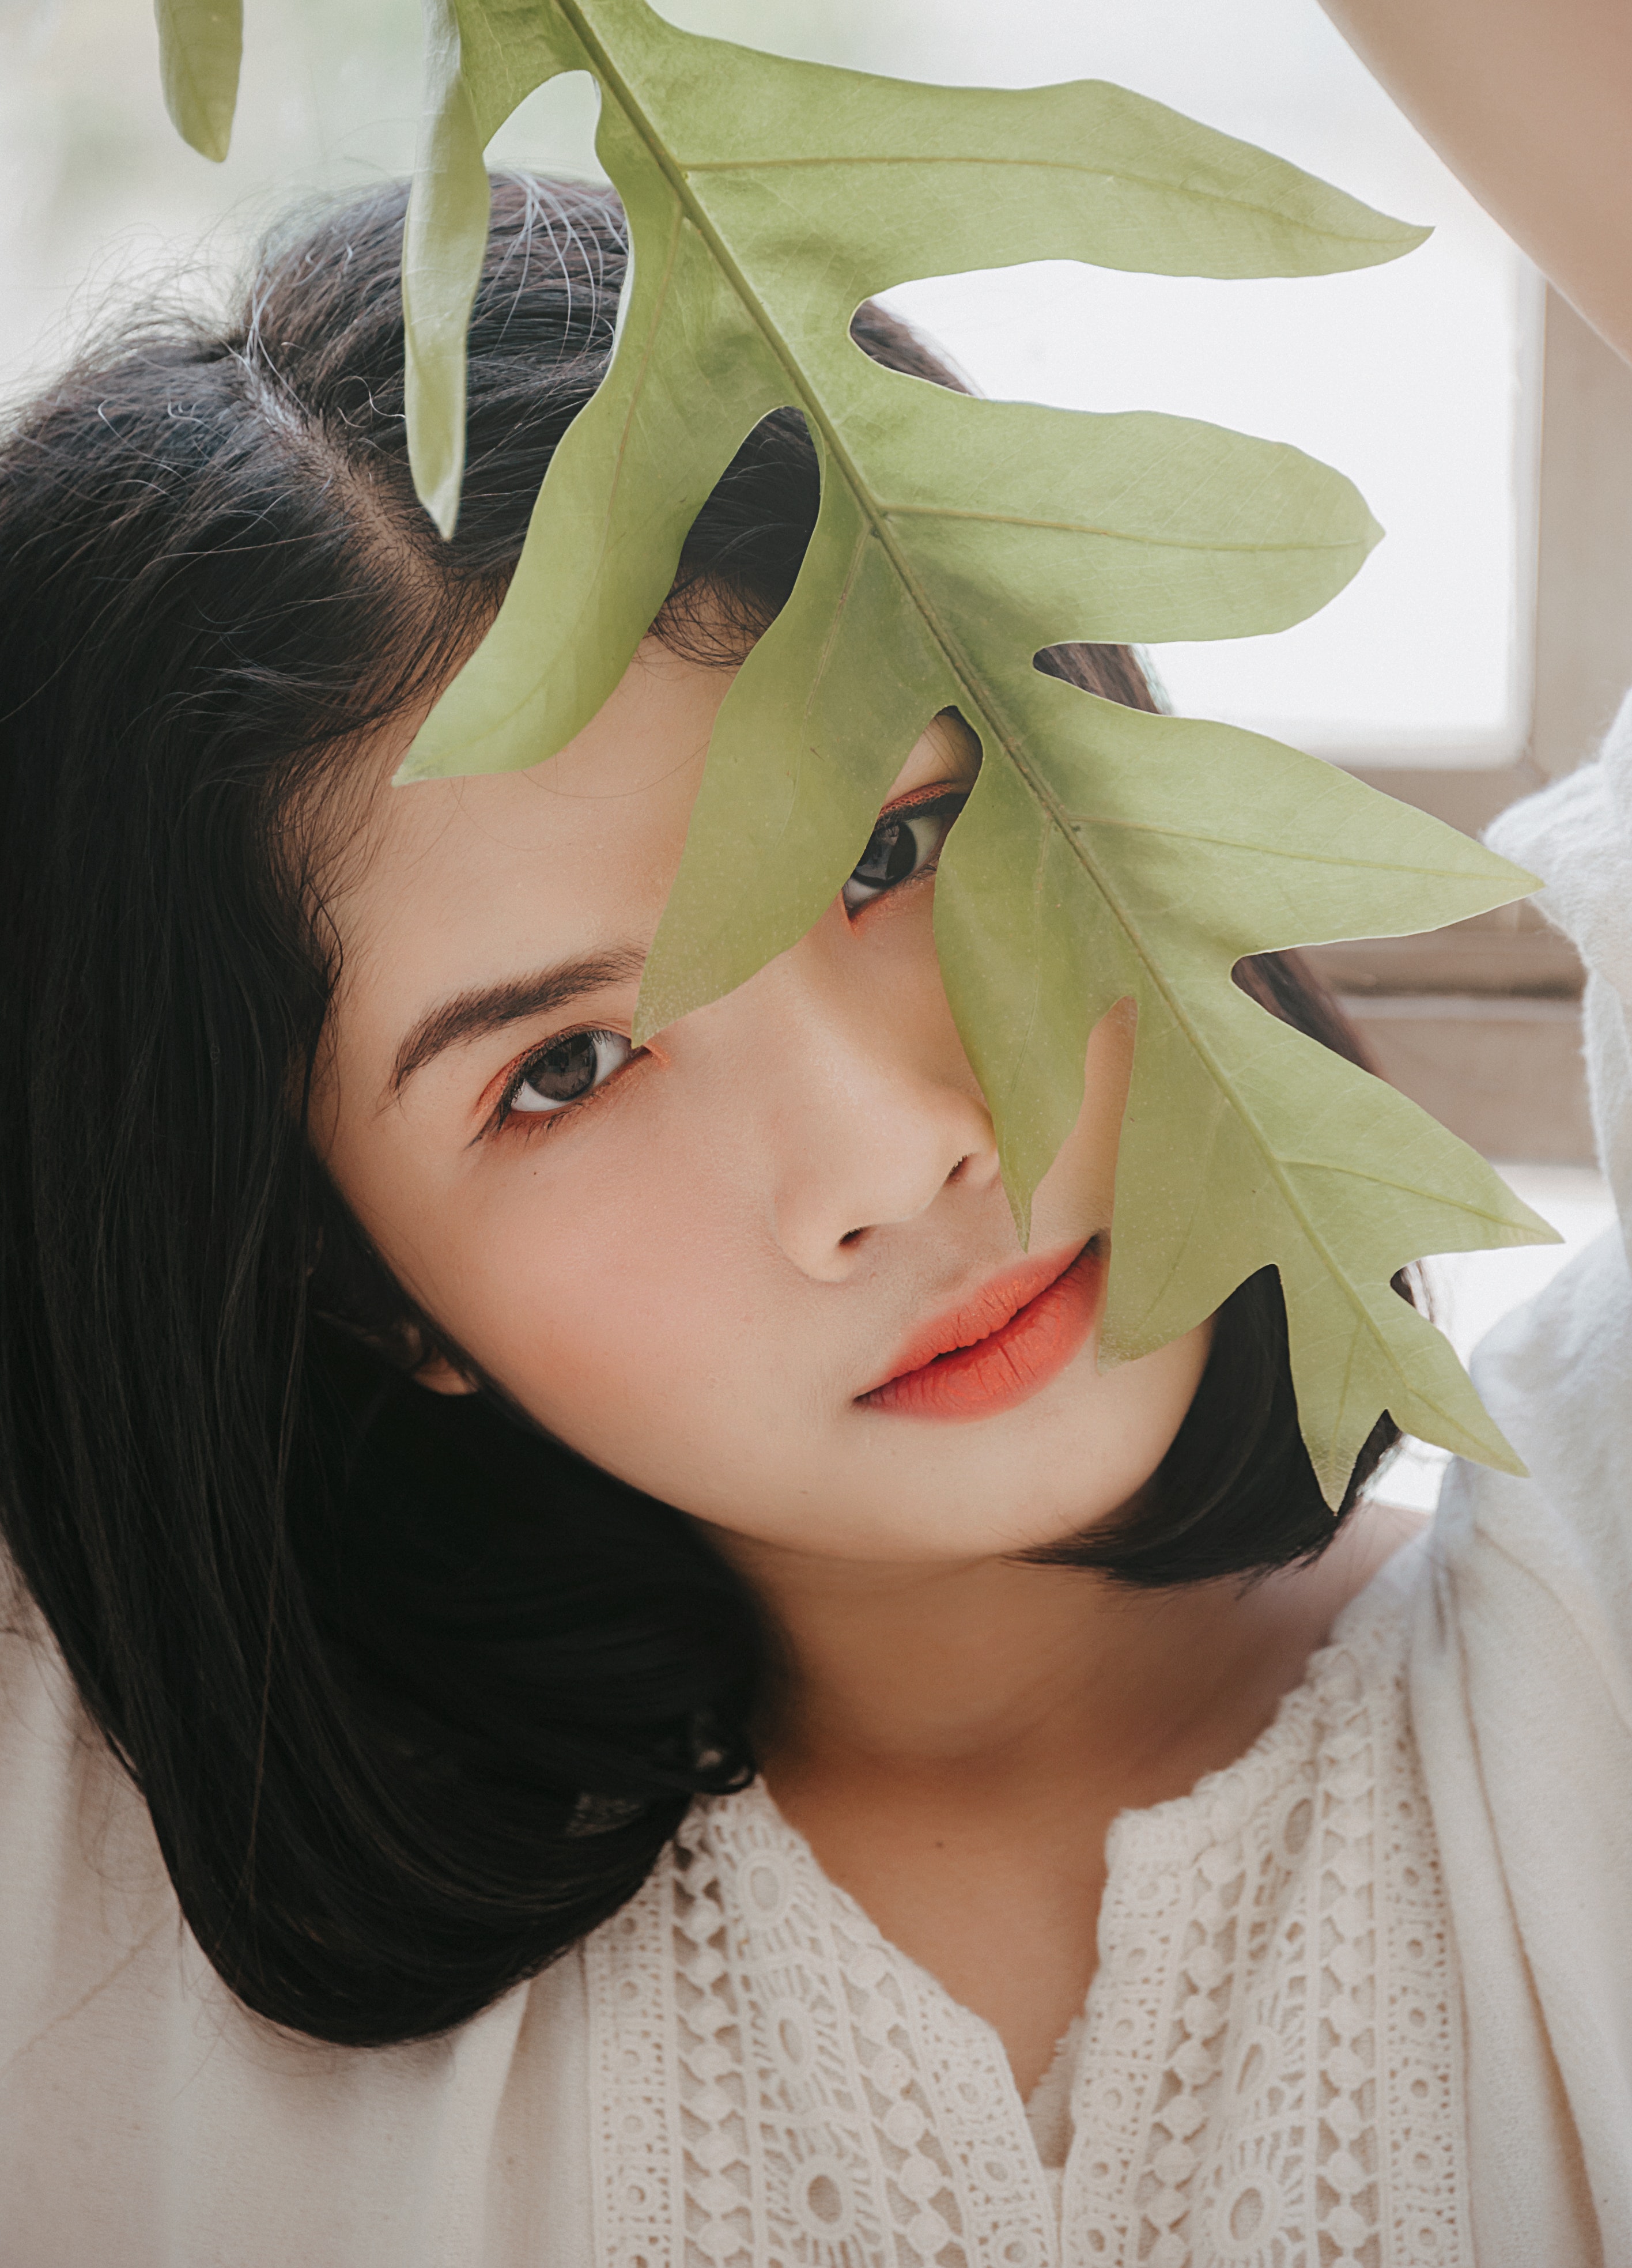
face, hair, beauty, head, hairstyle, skin, forehead, lip, eye, eyelash, photography, brown hair, ear, headpiece, fawn